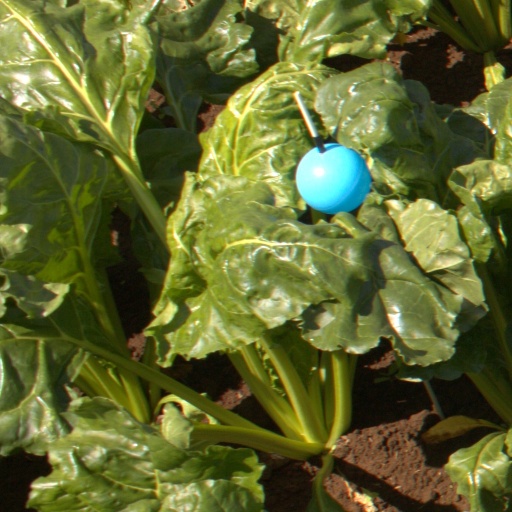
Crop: sugar beet